Wolf Creek (film)

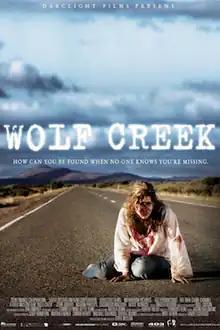
Theatrical release poster

Wolf Creek is a 2005 Australian horror film written, co-produced and directed by Greg McLean and starring John Jarratt, Nathan Phillips, Cassandra Magrath and Kestie Morassi. Its plot concerns three backpackers who find themselves taken captive and subsequently hunted by Mick Taylor, a serial killer, in the Australian outback. The film was ambiguously marketed as being "based on true events", while its plot bore elements reminiscent of the real-life murders of backpackers by Ivan Milat in the 1990s and Bradley Murdoch in 2001, both of which McLean used as inspiration for the screenplay.